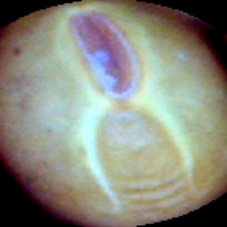
Label: Intact